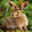
Label: deer